Ben Webster (actor)

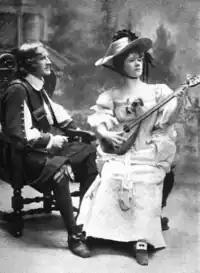
Webster as Simon Dale opposite Marie Tempest in "English Nell", 1900

In the early 1890s he appeared in George Alexander's company, first at the Avenue Theatre and then at the St James's. Among many others he created roles in "Lady Windermere's Fan", "Liberty Hall" and "The Second Mrs Tanqueray". In 1892 he married the actress May Whitty in St Giles's-in-the-Fields Church, London. They had two children: a son who died in infancy and a daughter, Margaret, who became a stage director. Webster rejoined Irving for a tour of America in 1895–96, and remained with him at the Lyceum until 1898, playing Guiderius in "Cymbeline", Hastings in "Richard III", Comte de Neipperg in "Madame Sans-Gêne" among other parts. In 1898 he toured with Ellen Terry, playing Cassio in "Othello", and Beauseant in "The Lady of Lyons".